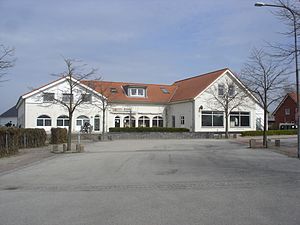
Amtsbanerne på Als / Standsningssteder / Bevarede stationsbygninger
Guderup Station, set fra Torvet
Amtsbanerne på Als var et system af smalsporede jernbaner på Als 1898-1933. De forgrenede sig fra Sønderborg til endestationer i Nordborg, Mommark og Skovby.